Split Rock Dam

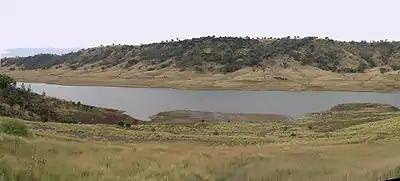
Split Rock Reservoir, at 2.8% of its capacity, 2010.

The reservoir has recreational opportunities including camping areas and facilities for launching ski boats and sailing boats. There are toilet, barbecue, picnic, and camping facilities as well as a boat ramp. Boat access is restricted near the dam wall. The reservoir contains fish species such as Murray cod, golden perch, silver perch, eel-tailed catfish and carp.